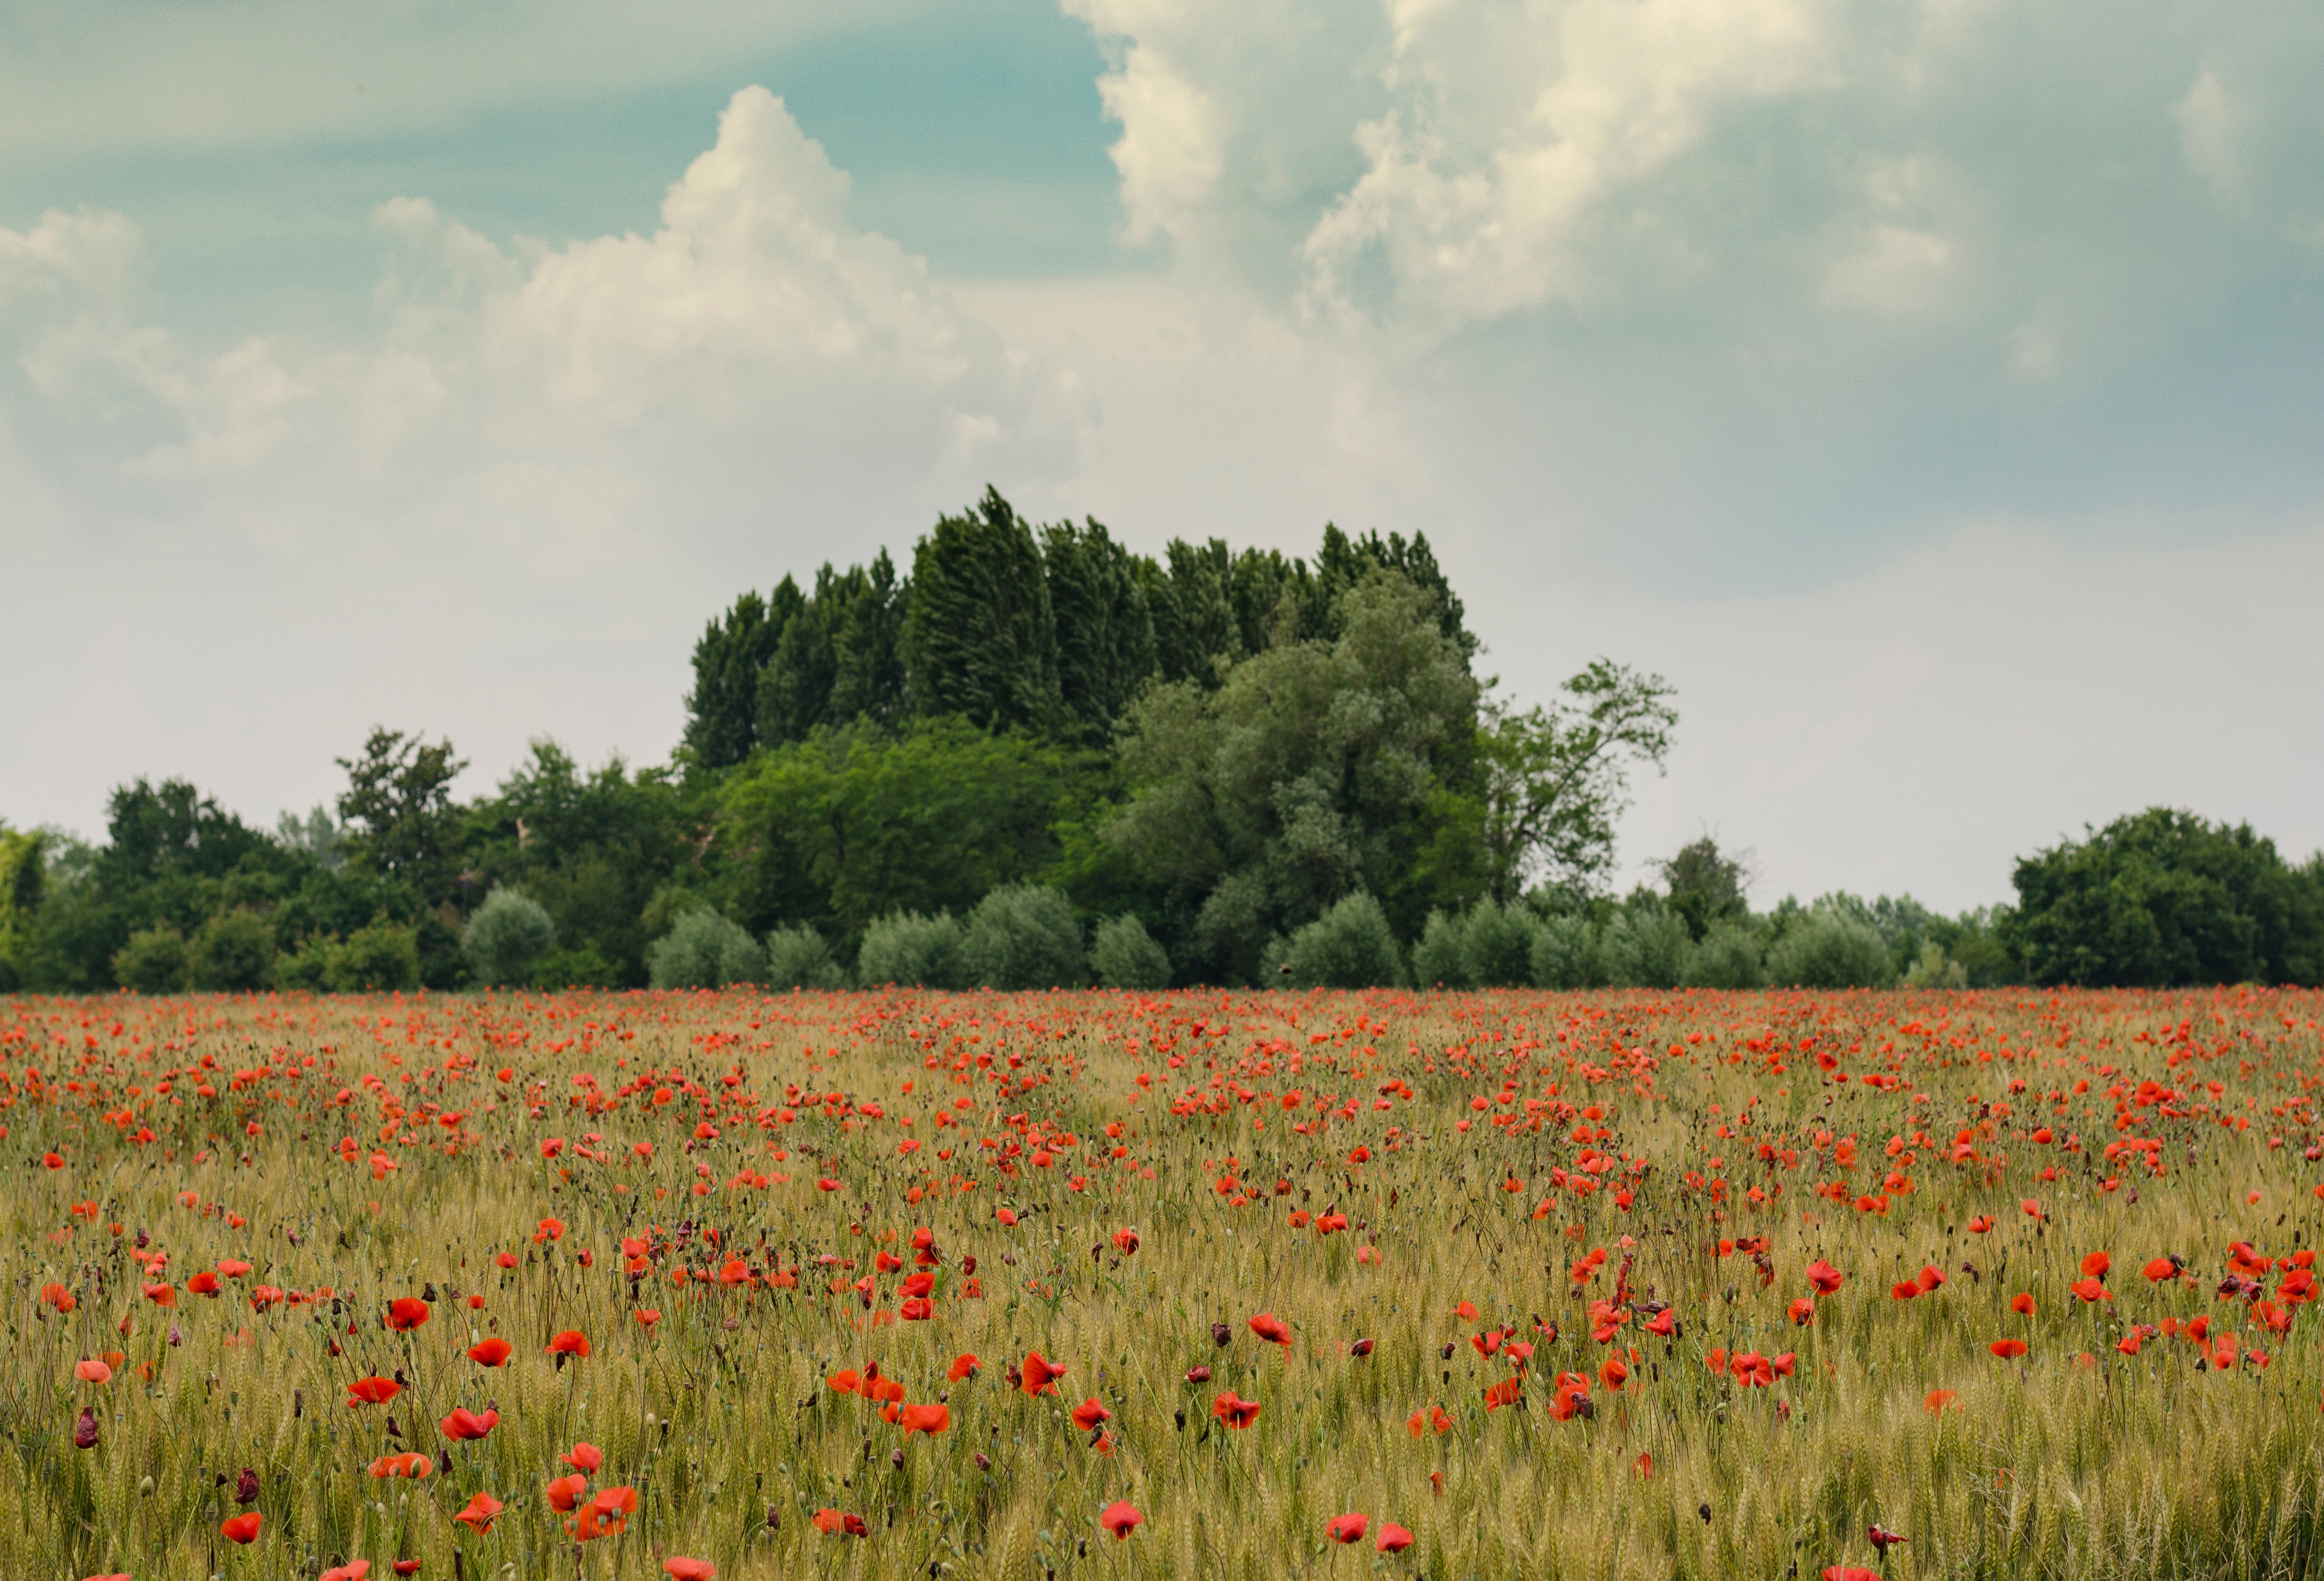
tree, grass, cloud, plant, sky, field, meadow, prairie, flower, agriculture, plain, wildflower, grassland, poppy, steppe, rural area, flowering plant, grass family, land plant